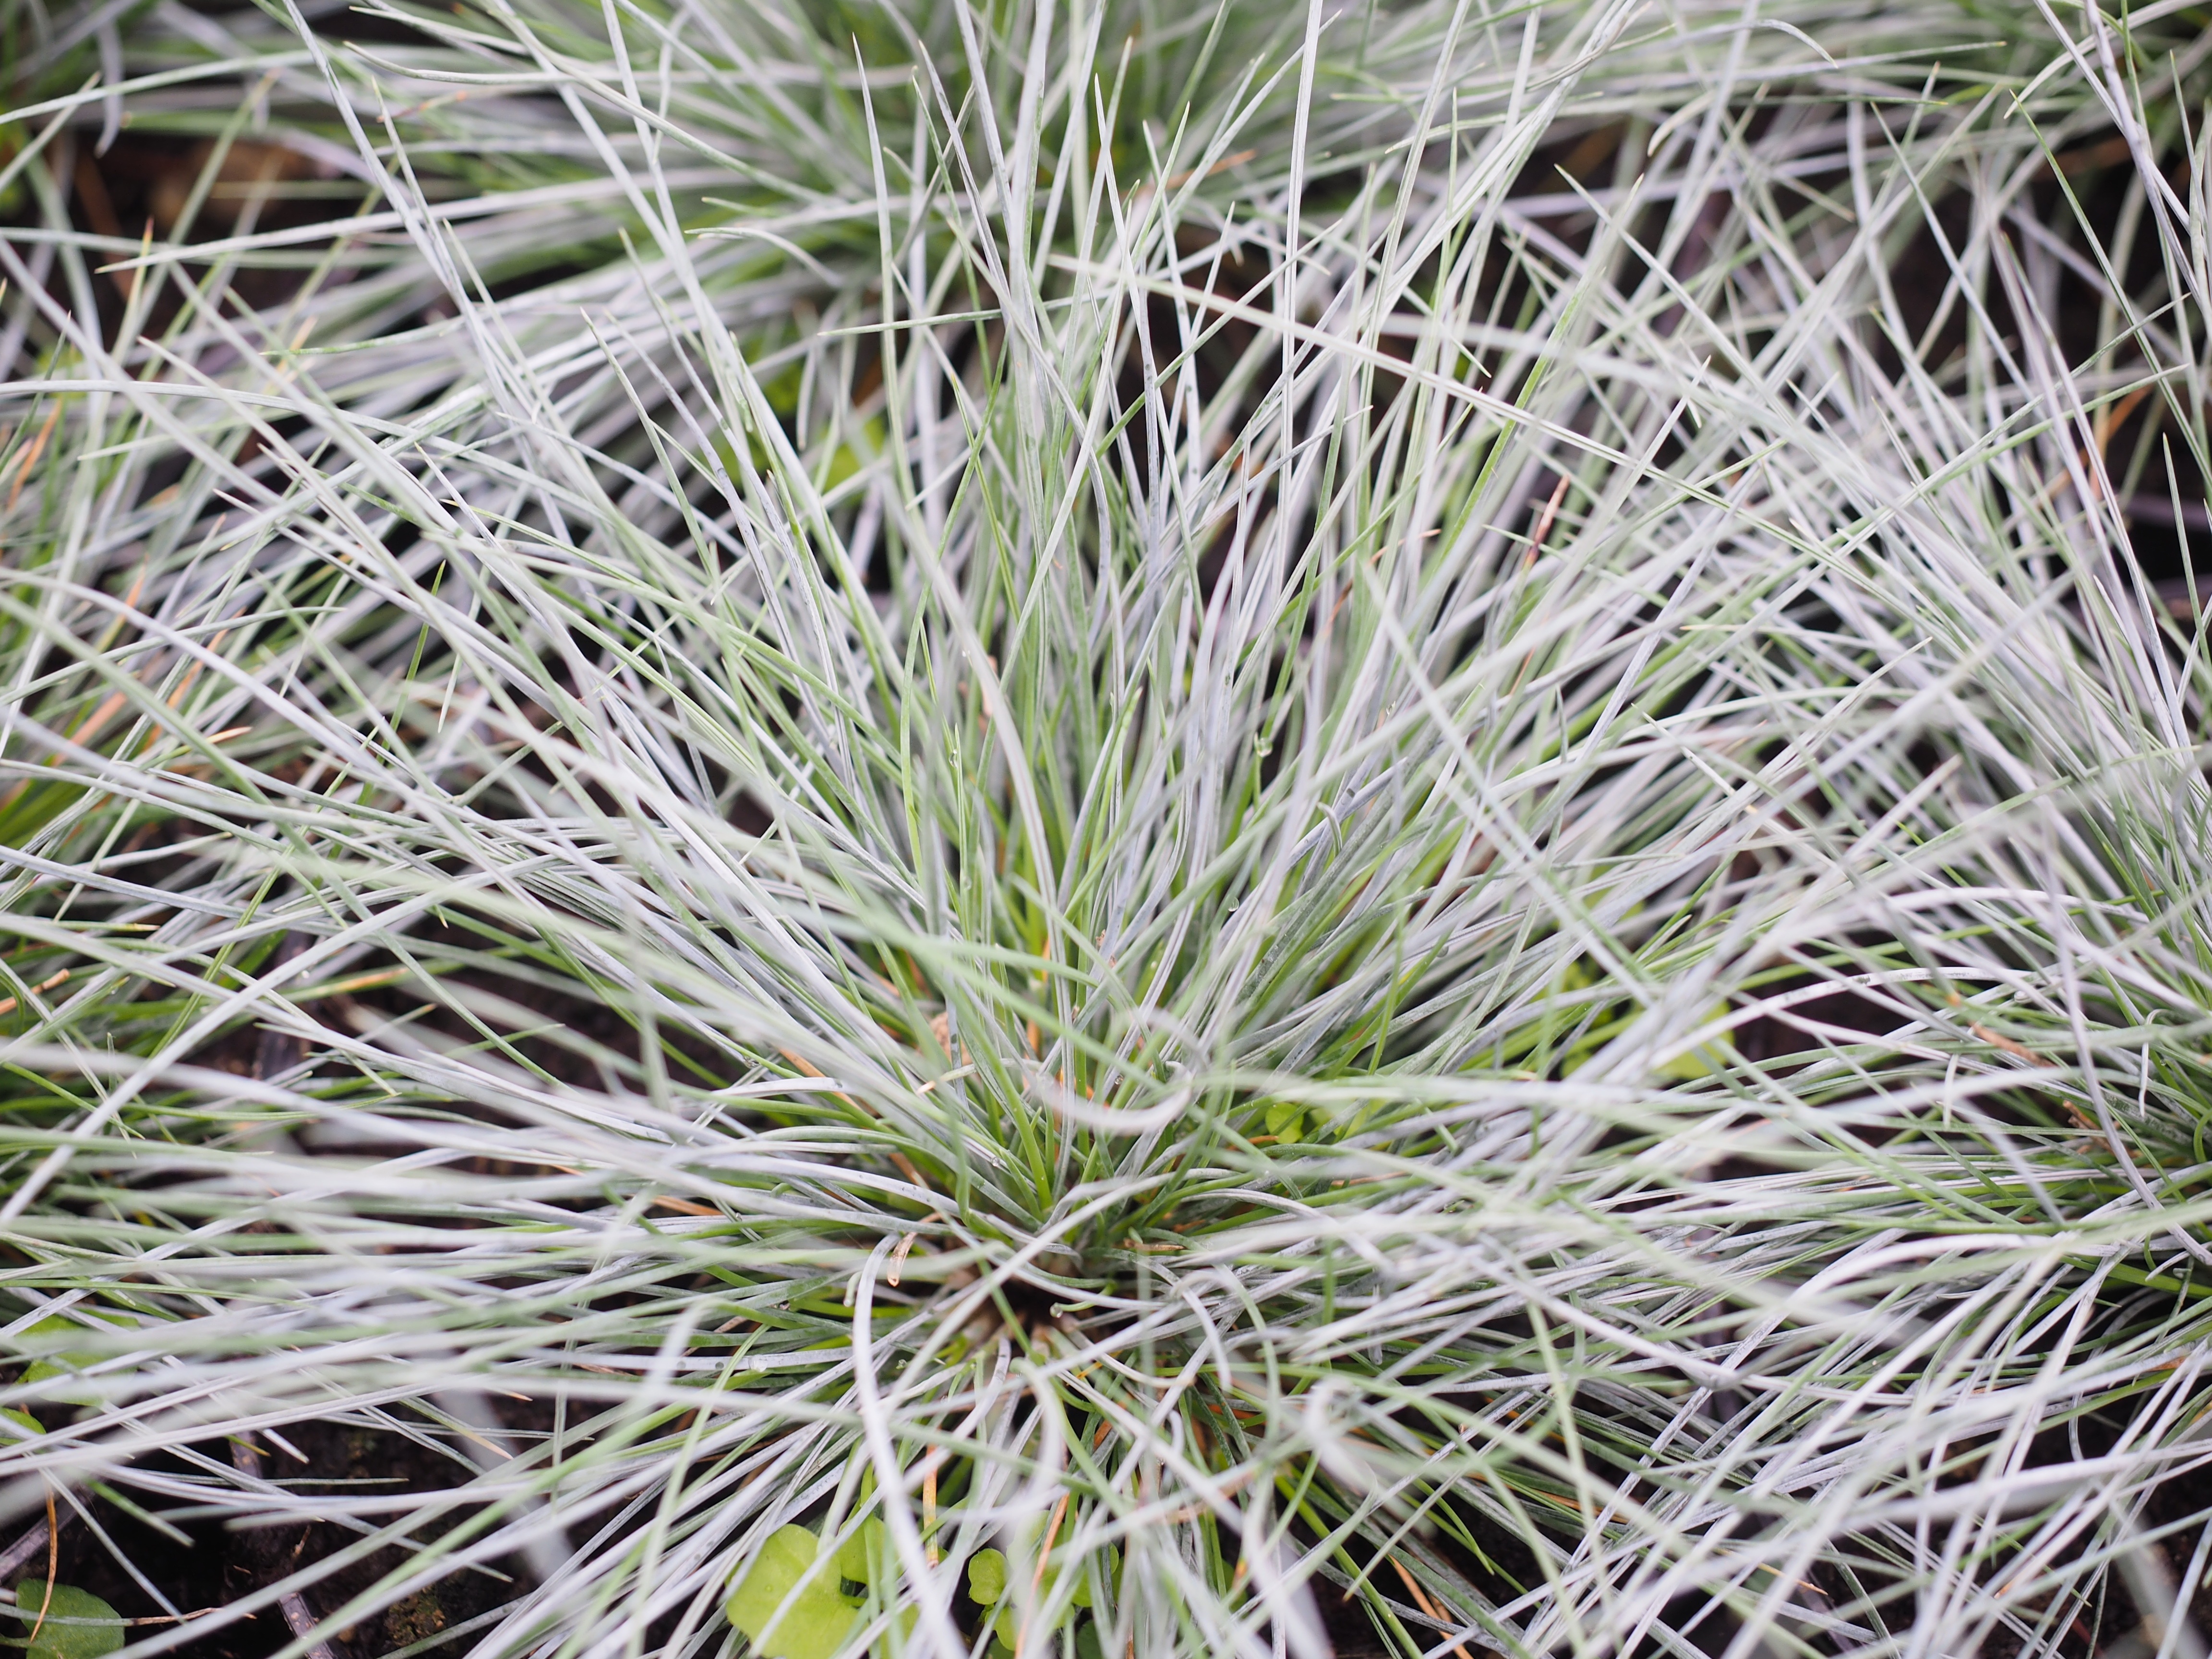
grass, plant, prairie, flower, herb, botany, flora, chives, poaceae, licorice, bluish, bluegrass, flowering plant, fescue, festuca, grass family, land plant, blue fescue, festuca cinerea, whitish